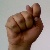
The image shows a hand gesture representing the letter 'T' in Indian Sign Language.